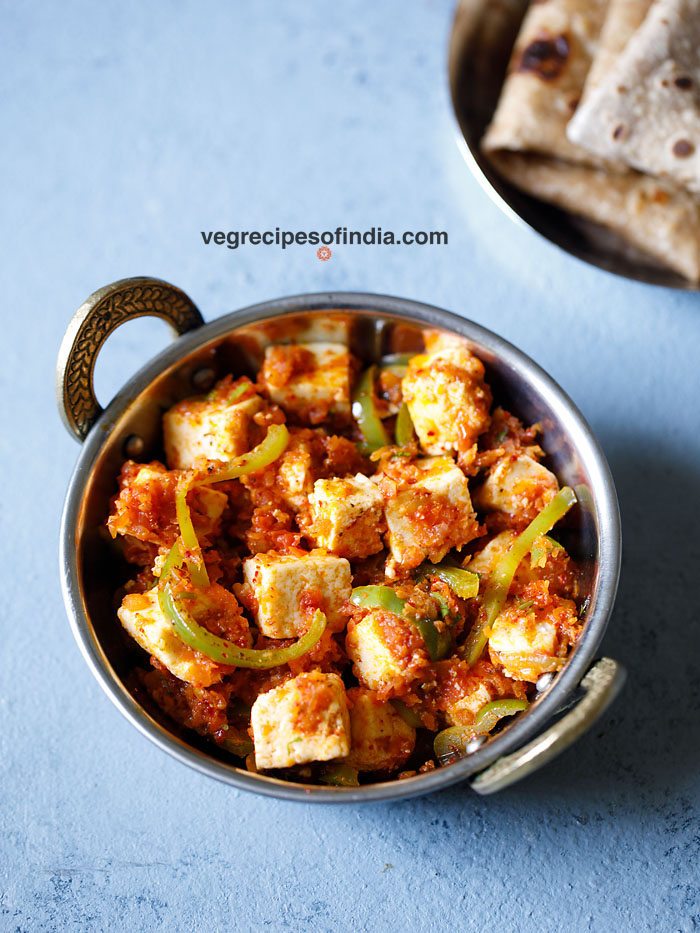
Dish: kadai_paneer